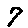
Label: 7